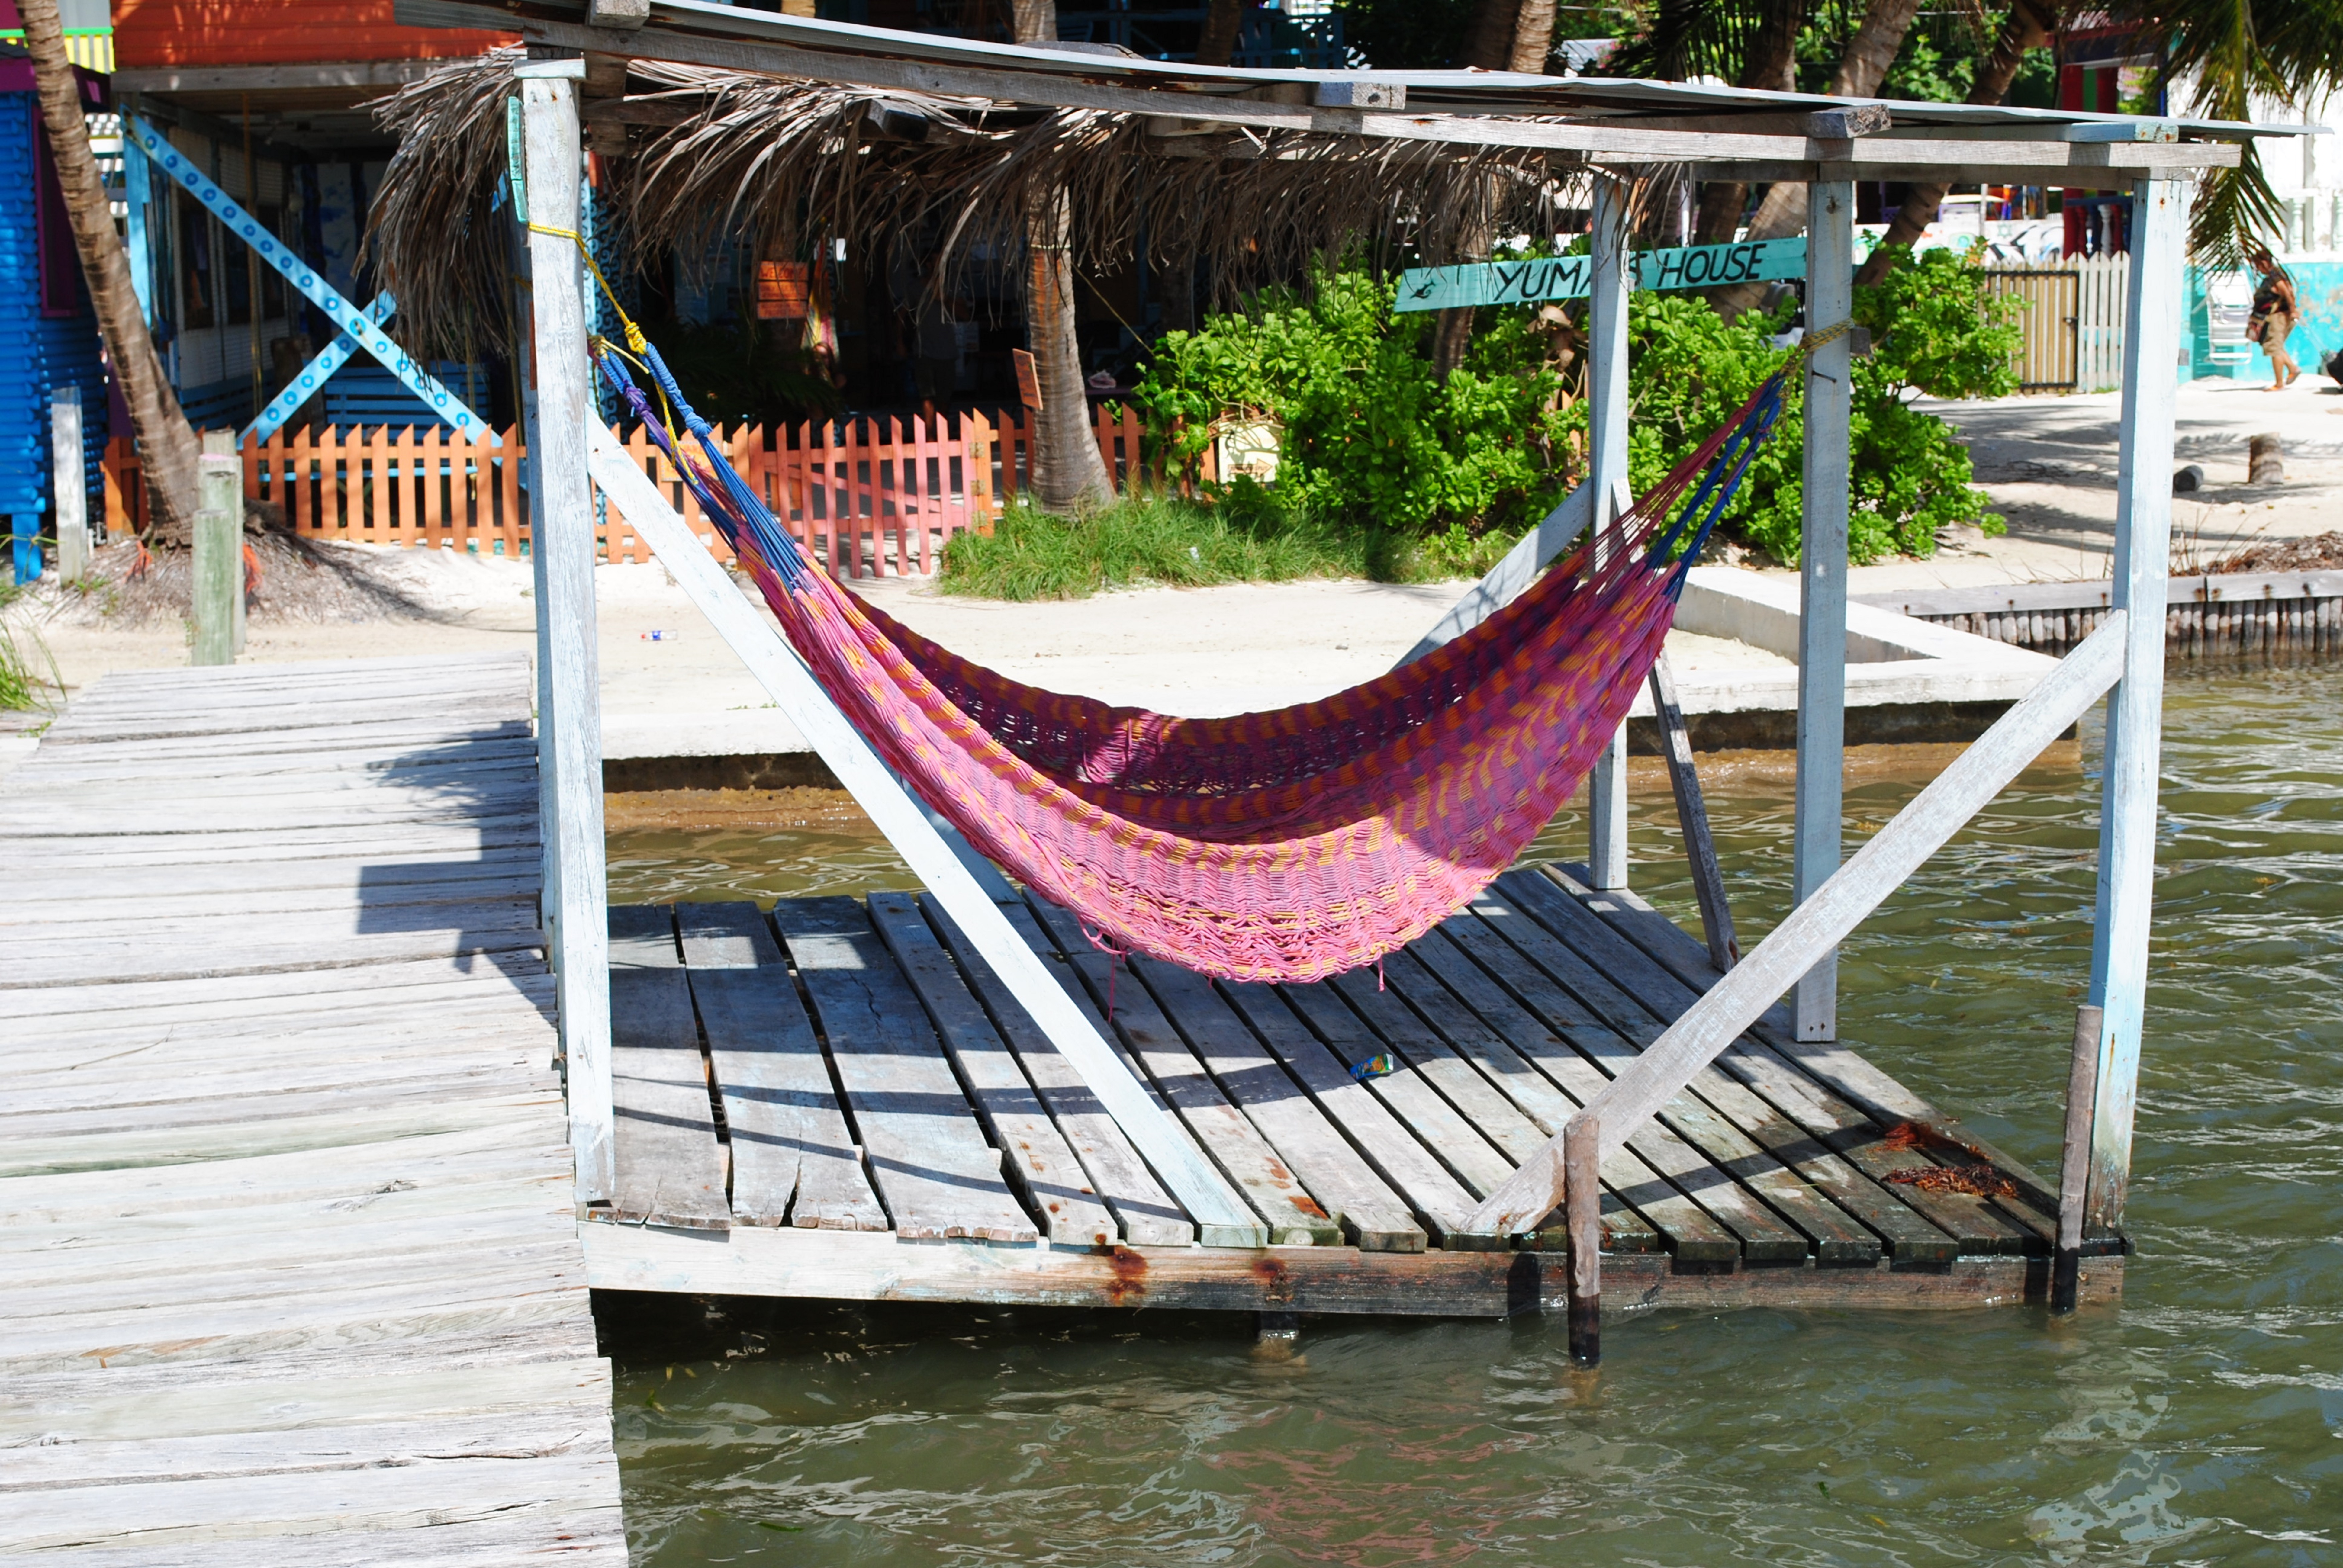
boat, island, leisure, hammock, longship, central america, belize, cay caulker, ambergris, watercraft rowing